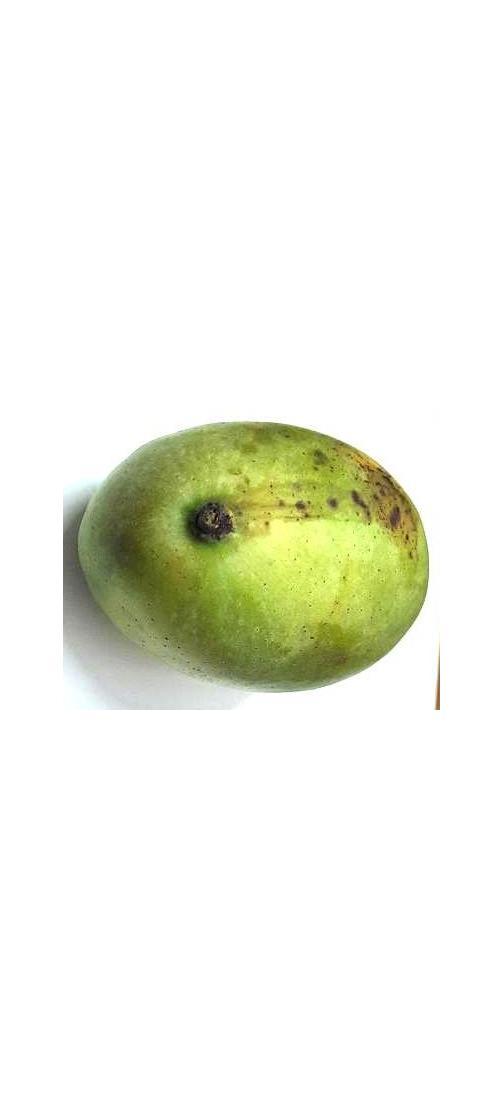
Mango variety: Fazli Shurmai